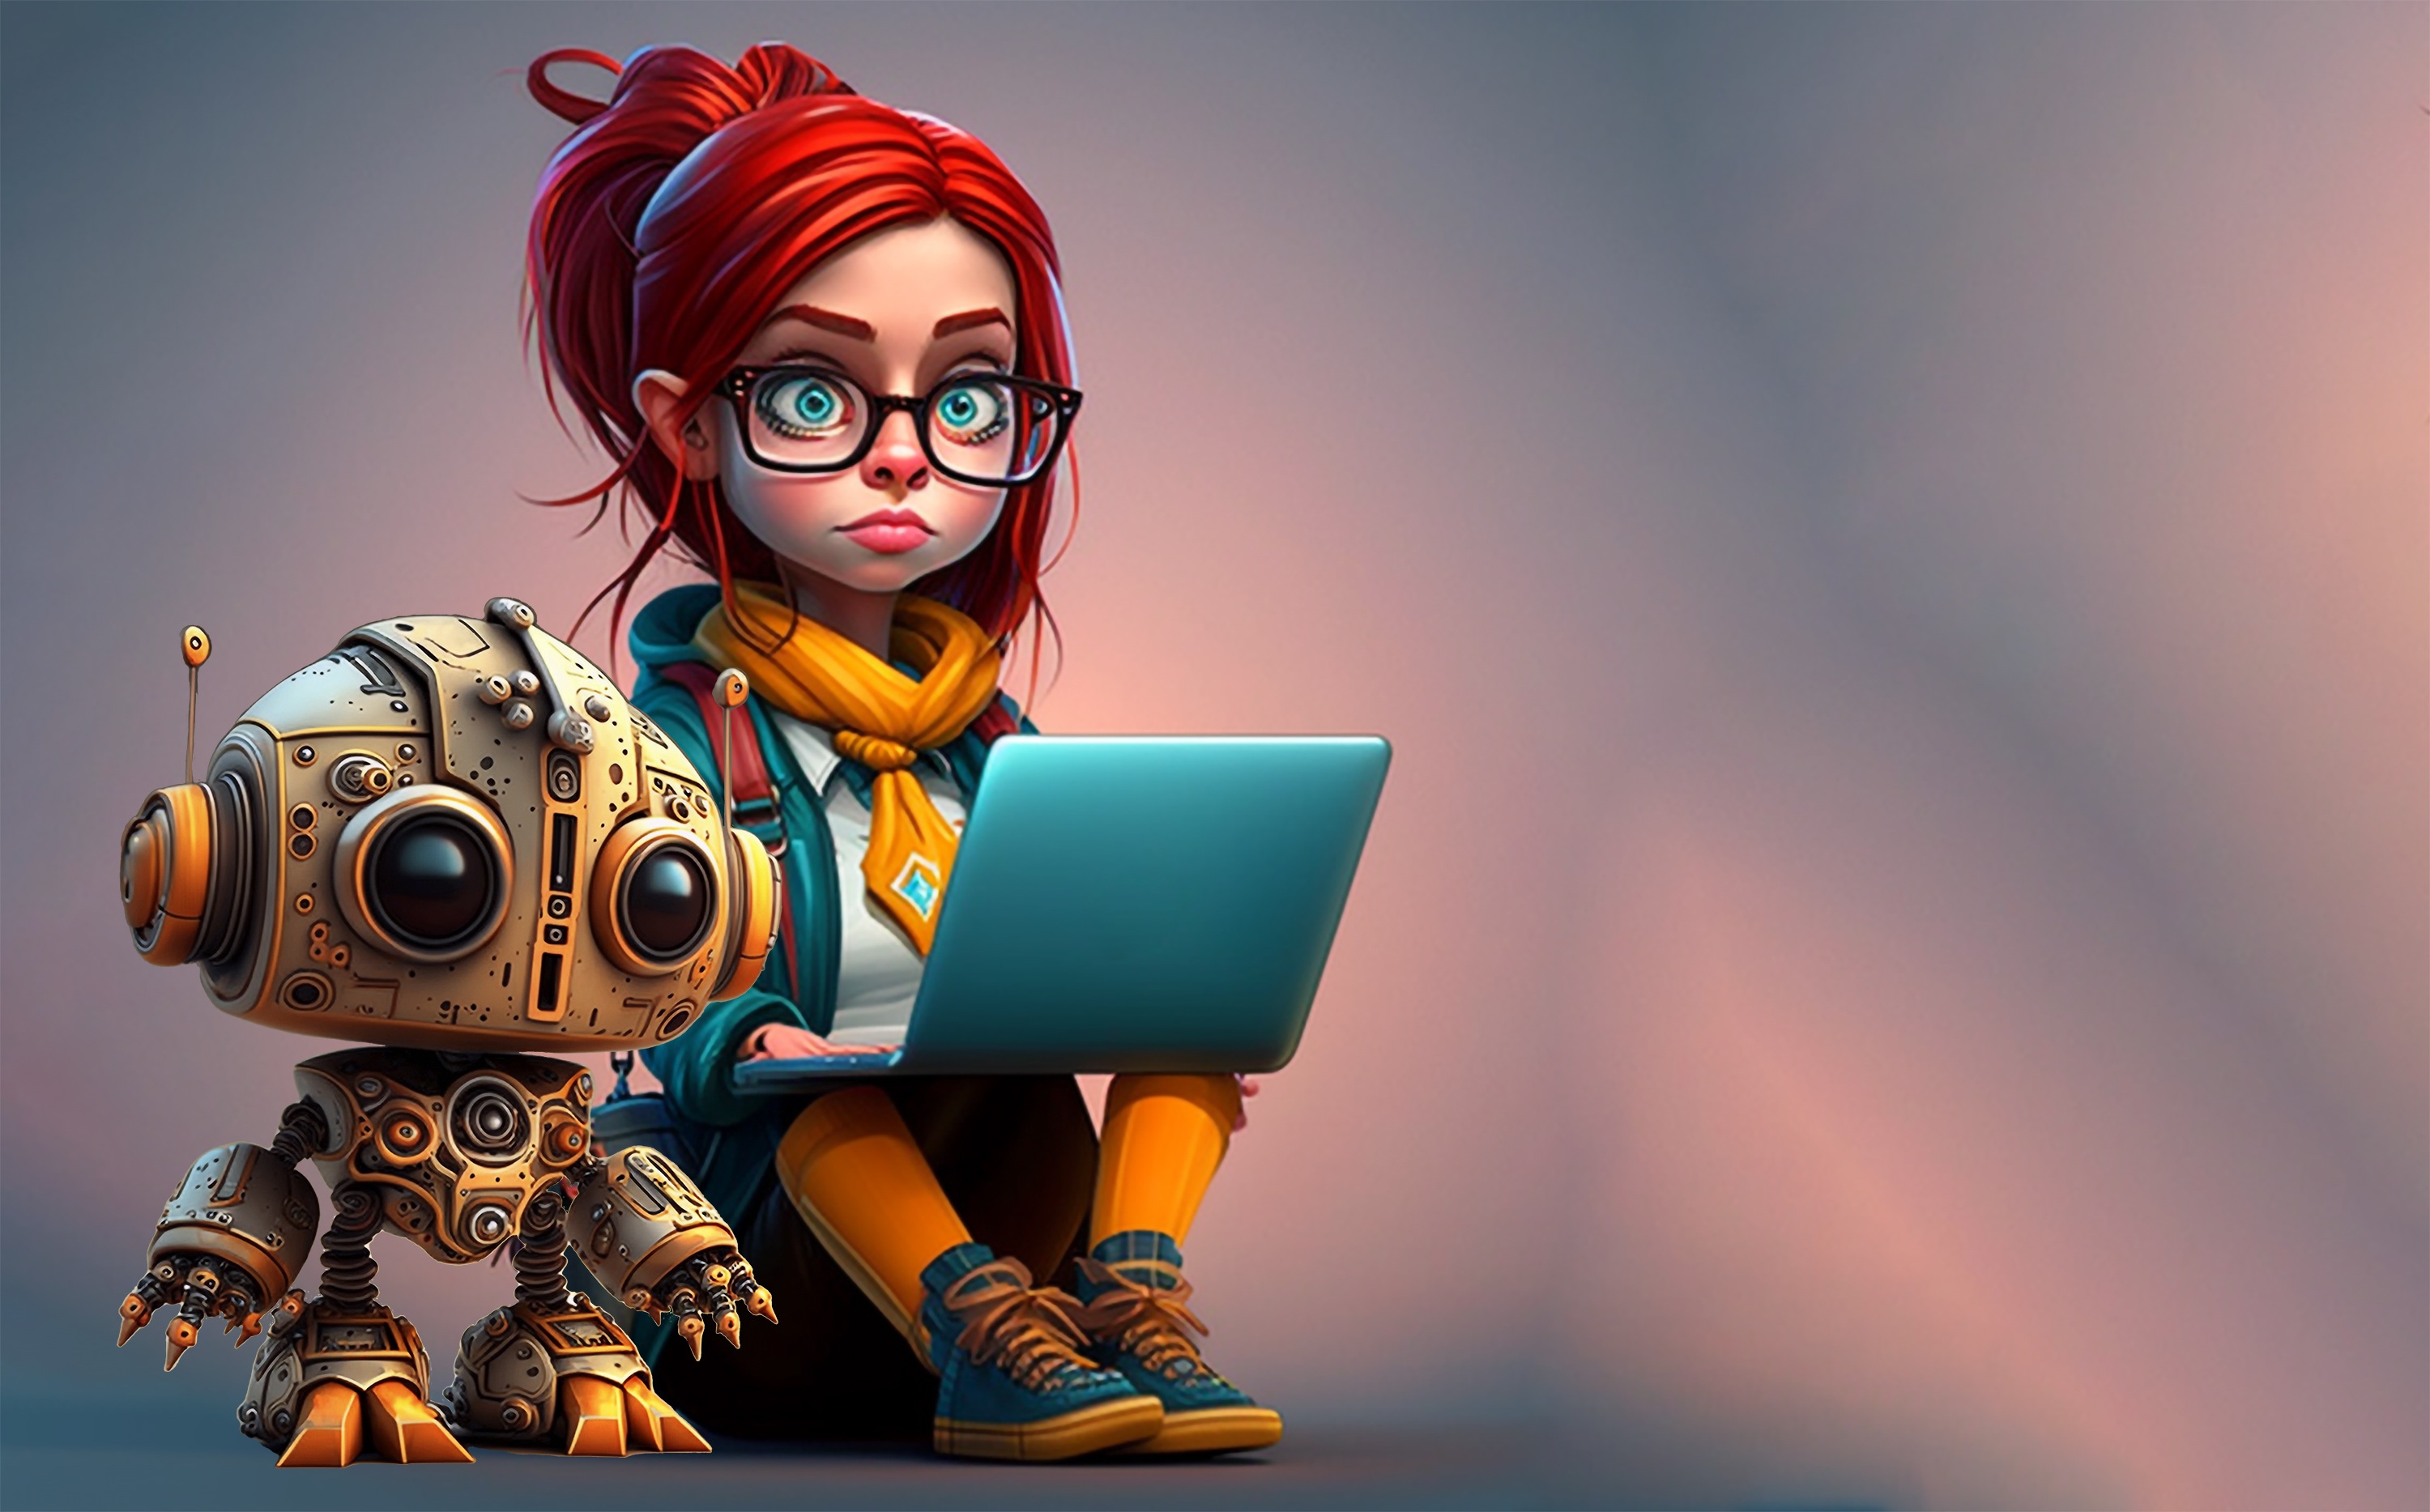
chatGPT, ai, cartoon, vision care, gesture, eyewear, electronic device, fictional character, cg artwork, Animated cartoon, art, gadget, graphics, happy, games, electric blue, illustration, animation, machine, sitting, fiction, graphic design, anime, fun, laptop, clip art, font, personal computer, action figure